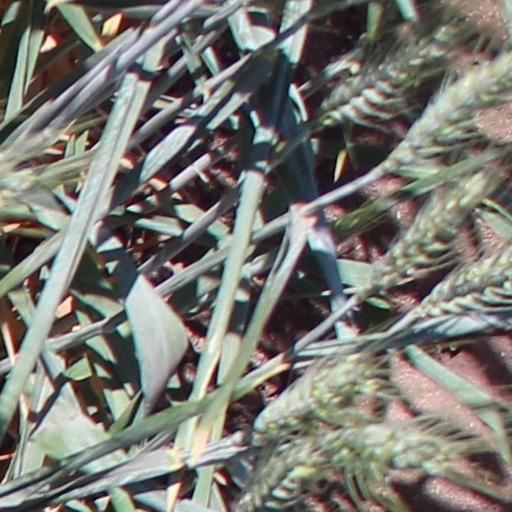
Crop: wheat